The Dominici Affair (film)

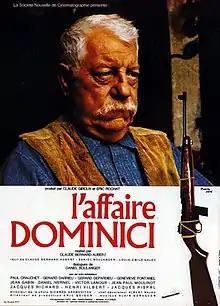

The Dominici Affair (French: ', Italian: ') is a 1973 French-Italian crime drama film directed by Claude Bernard-Aubert and starring Jean Gabin, Victor Lanoux and Gérard Depardieu. It is based on the Dominici affair of 1952.